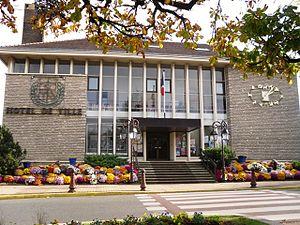
Paray-Vieille-Poste (Essonne, Île-de-France, France) - L'hôtel de ville.
Paray-Vieille-Poste est une commune française située à dix-sept kilomètres au sud de Paris dans le département de l’Essonne en région Île-de-France.